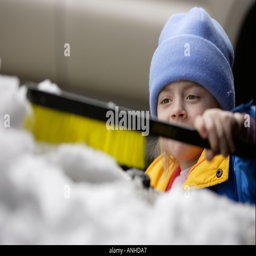
child removing snow from a car